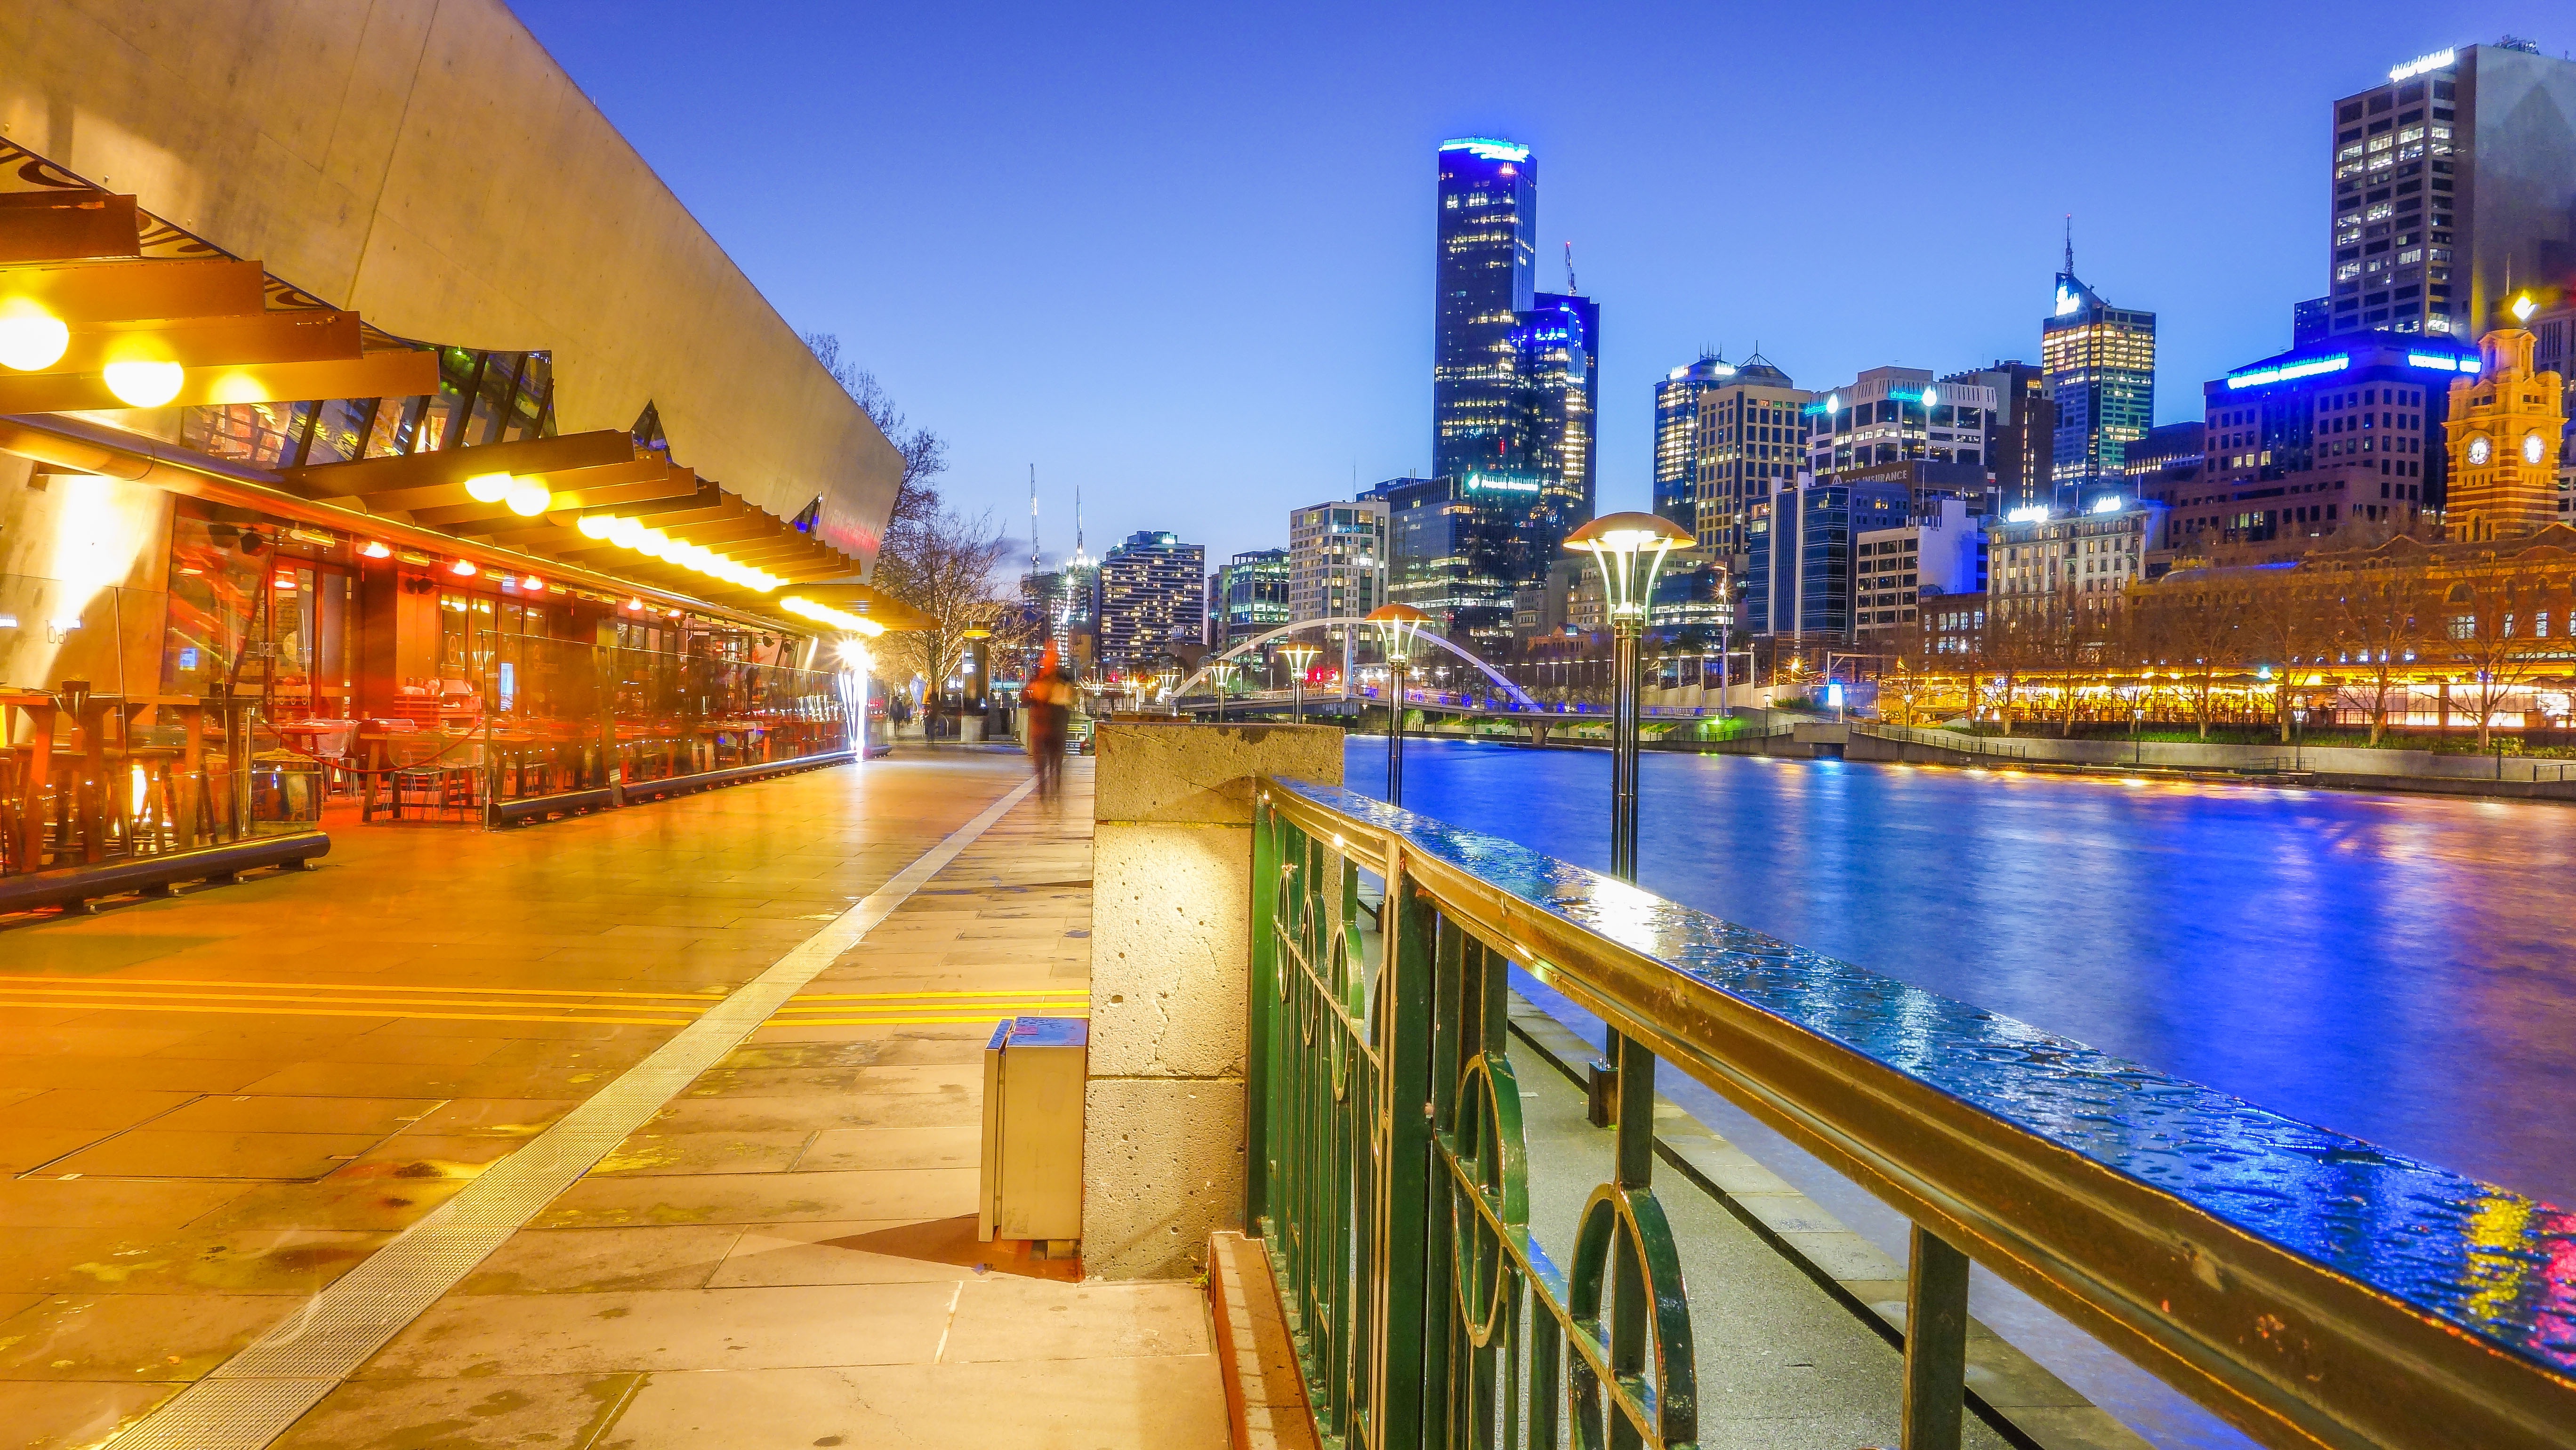
skyline, night, town, city, river, cityscape, downtown, dusk, evening, reflection, station, waterway, australia, lights, buildings, victoria, melbourne, cbd, metropolis, yarra, melbourne city, urban area, geographical feature, human settlement, metropolitan area, night shot